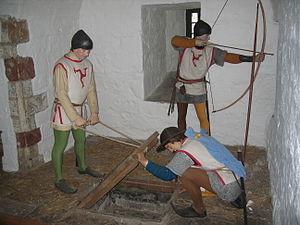
Un assommoir est, dans une place forte, une ouverture dans une voûte, un plafond ou un chemin de ronde permettant aux défenseurs de laisser tomber divers objets sur l'assaillant pour l'assommer.